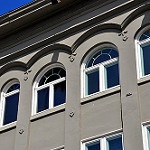
Scene: Outdoor